Ann Arbor, Michigan

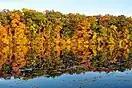
A photograph of Huron River, with trees lining the banks of the river.

In 2016, the city changed mayoral terms from two years to four. Until 2017, City Council held annual elections in which half of the seats (one from each ward) were elected to 2-year terms. These elections were staggered, with each ward having one of its seats up for election in odd years and its other seat up for election in even years. Beginning in 2018 the city council has had staggered elections to 4-year terms in even years. This means that half of the members (one from each ward) are elected in presidential election years, while the other half are elected in mid-term election years. To facilitate this change in scheduling, the 2017 election elected members to terms that lasted 3-years.